Creevykeel Court Tomb

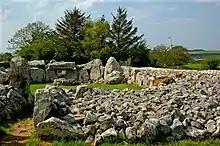
The cairn materials were removed and replaced during excavation and site survey

Two polished stone axe heads were found, one buried between the jambs dividing the main chamber; the other, a fine polished diorite example was found at the inner entrance of the court, again between two jambs. Other finds from the main chamber included a large flint knife, about 13 cm long, a lozenge-shaped arrow head made from limestone, pot sherds, some quartz crystals, and flint scrapers.